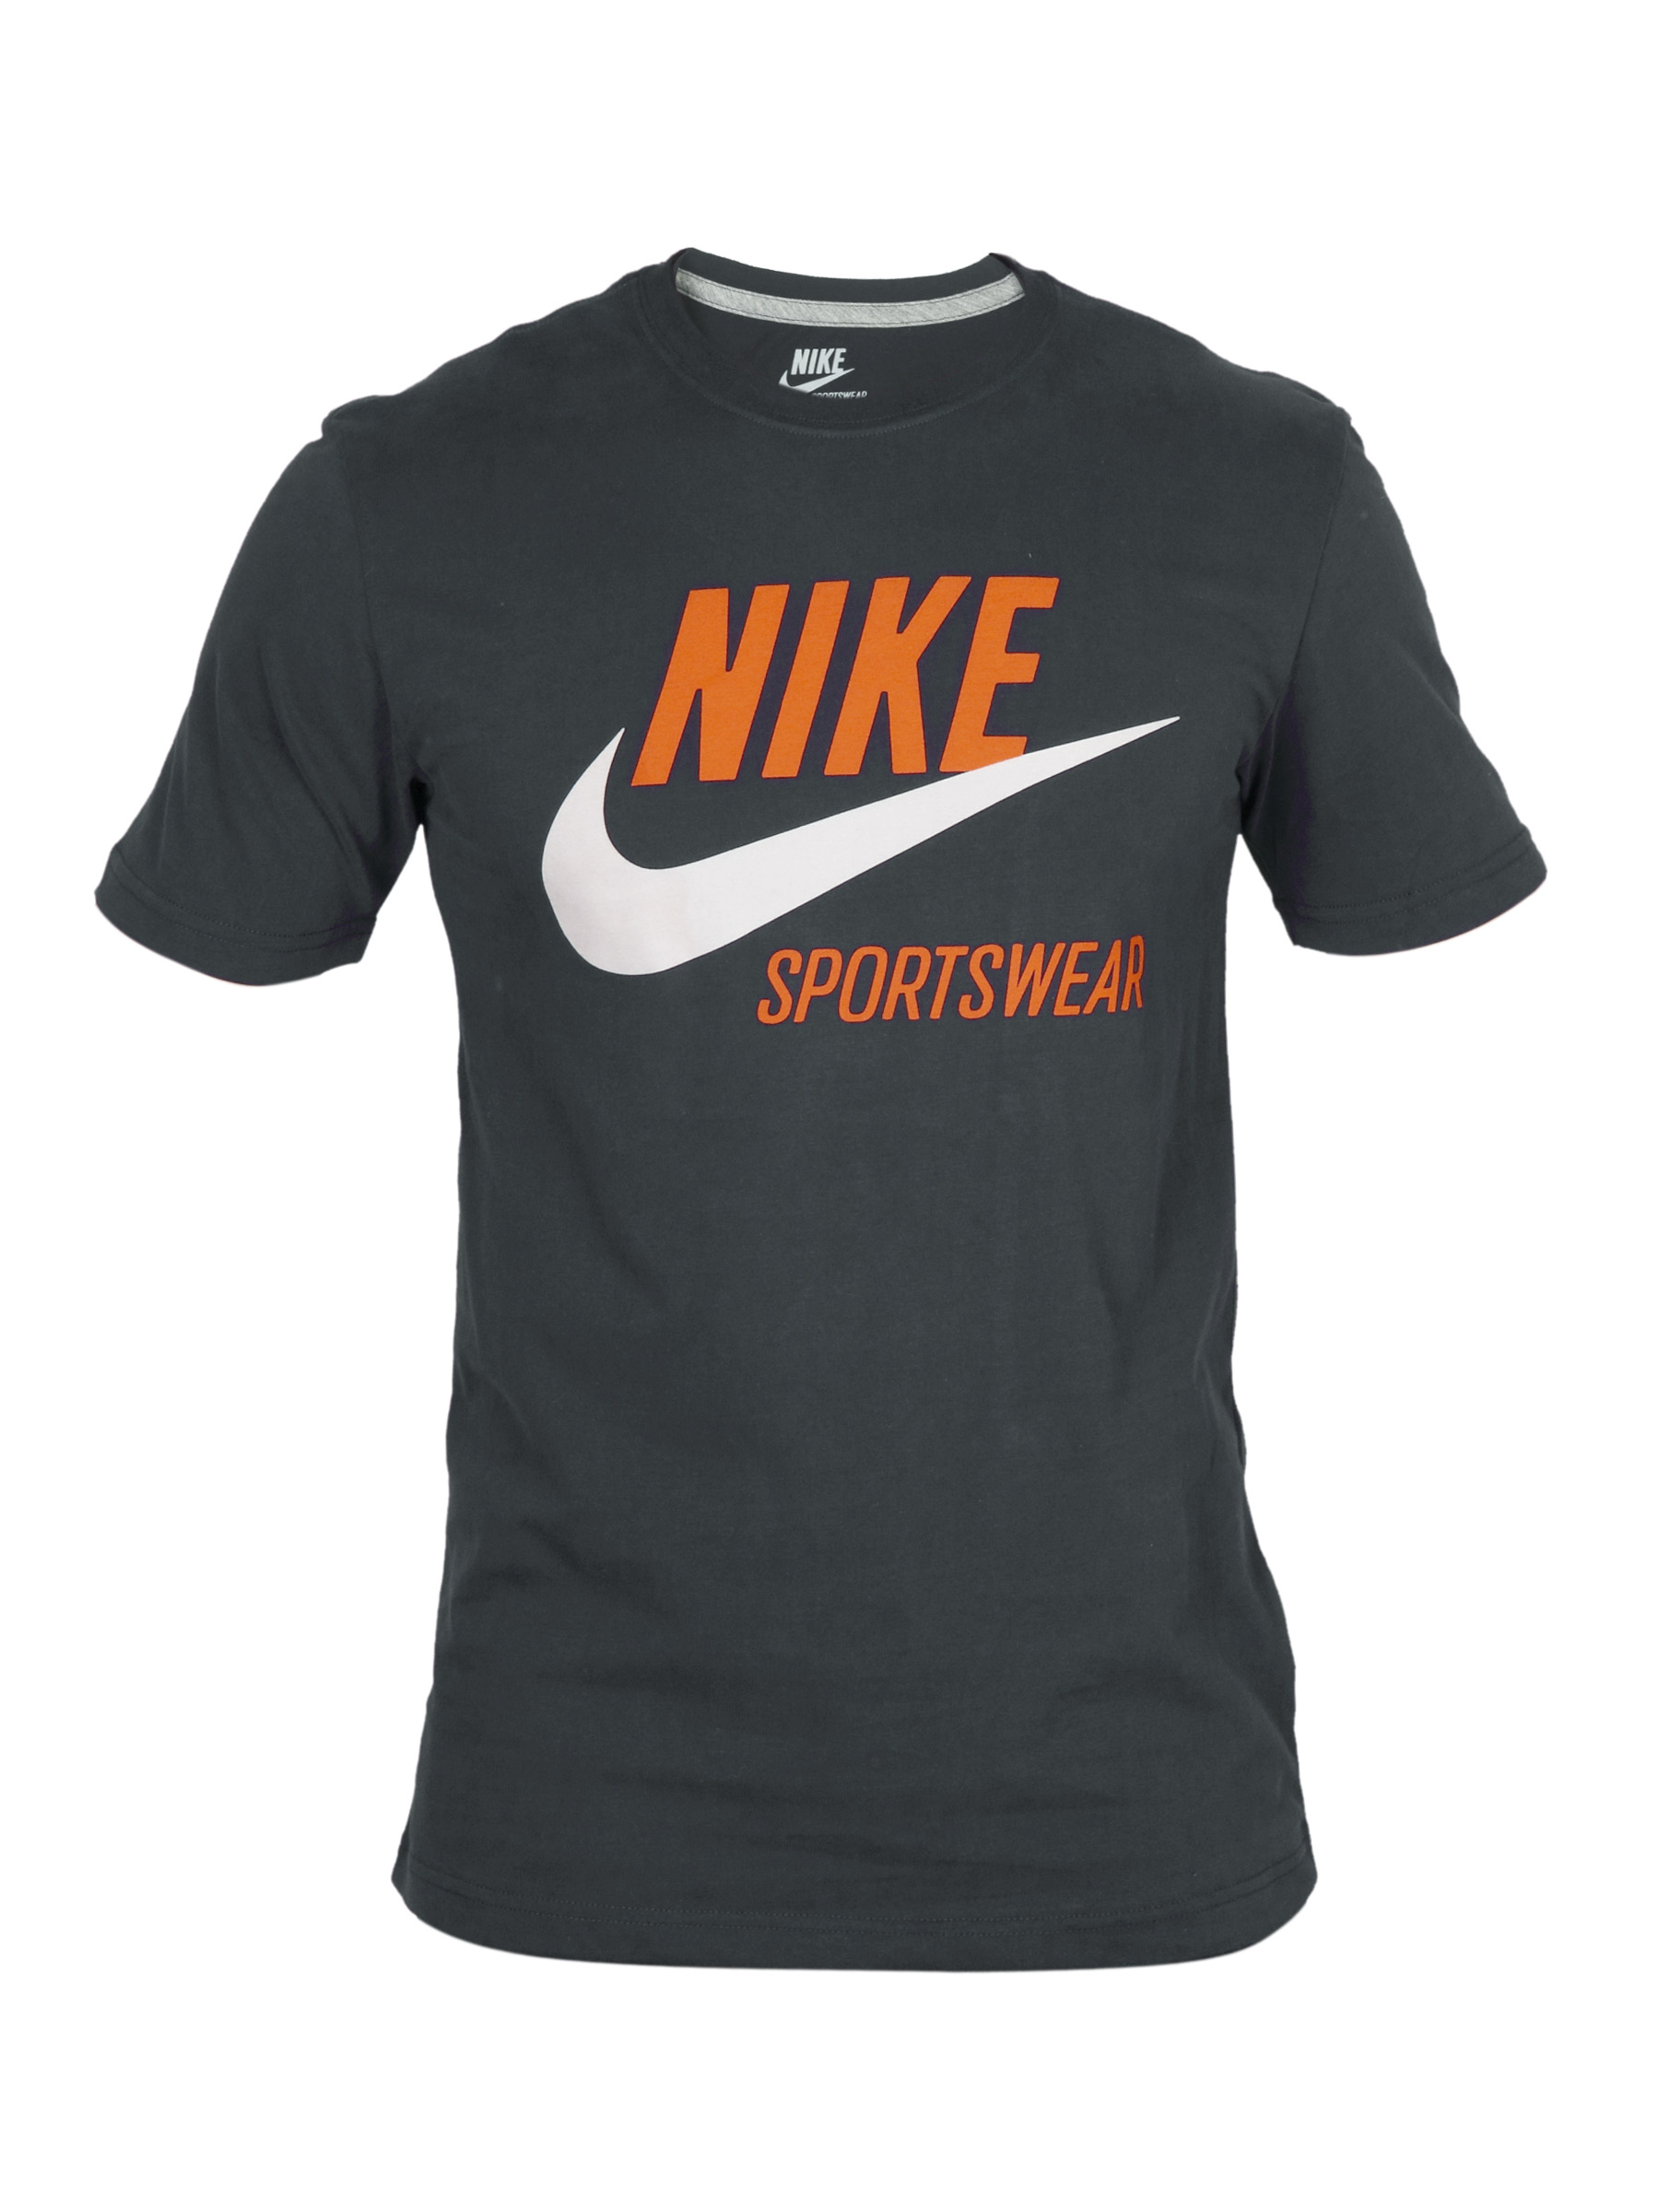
Nike Men's As Icon Black T-shirt
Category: Apparel / Topwear / Tshirts
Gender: Men
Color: Black
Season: Summer 2011
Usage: Sports